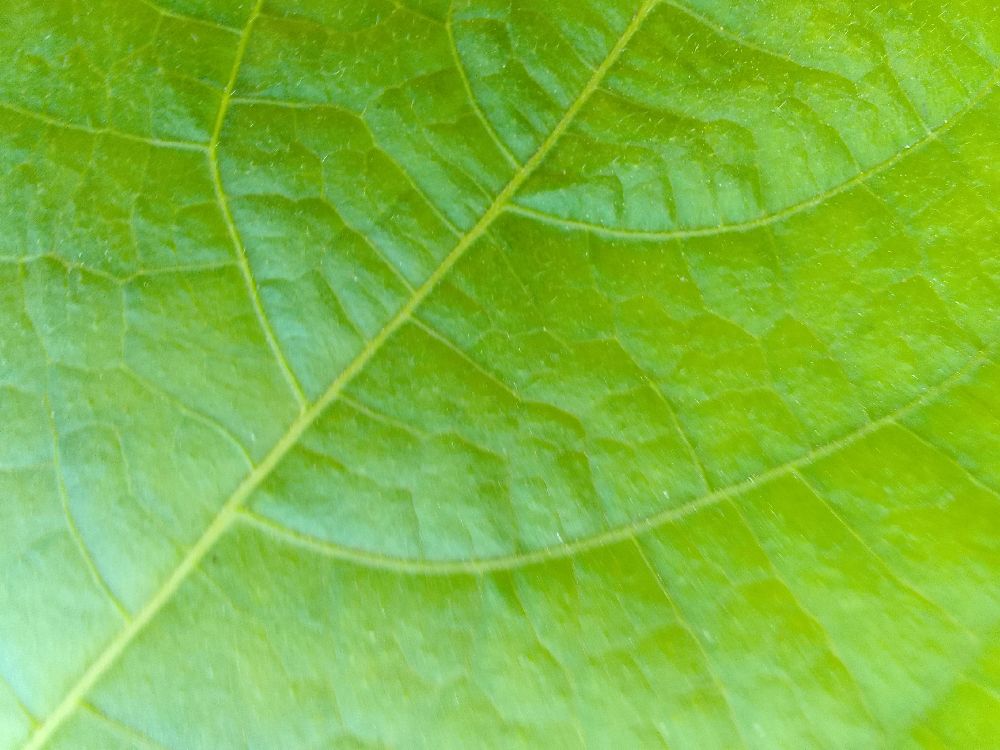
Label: healthy